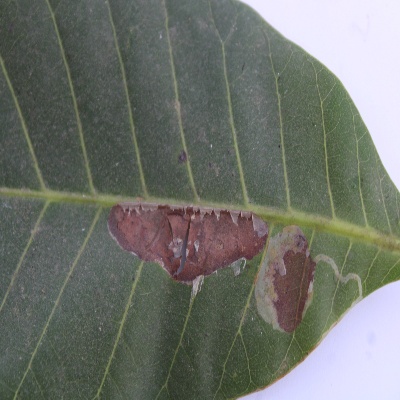
Crop: Cashew
Condition: leaf miner